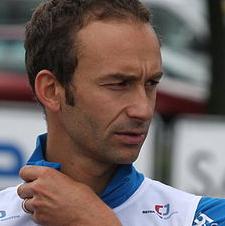
Age: 31